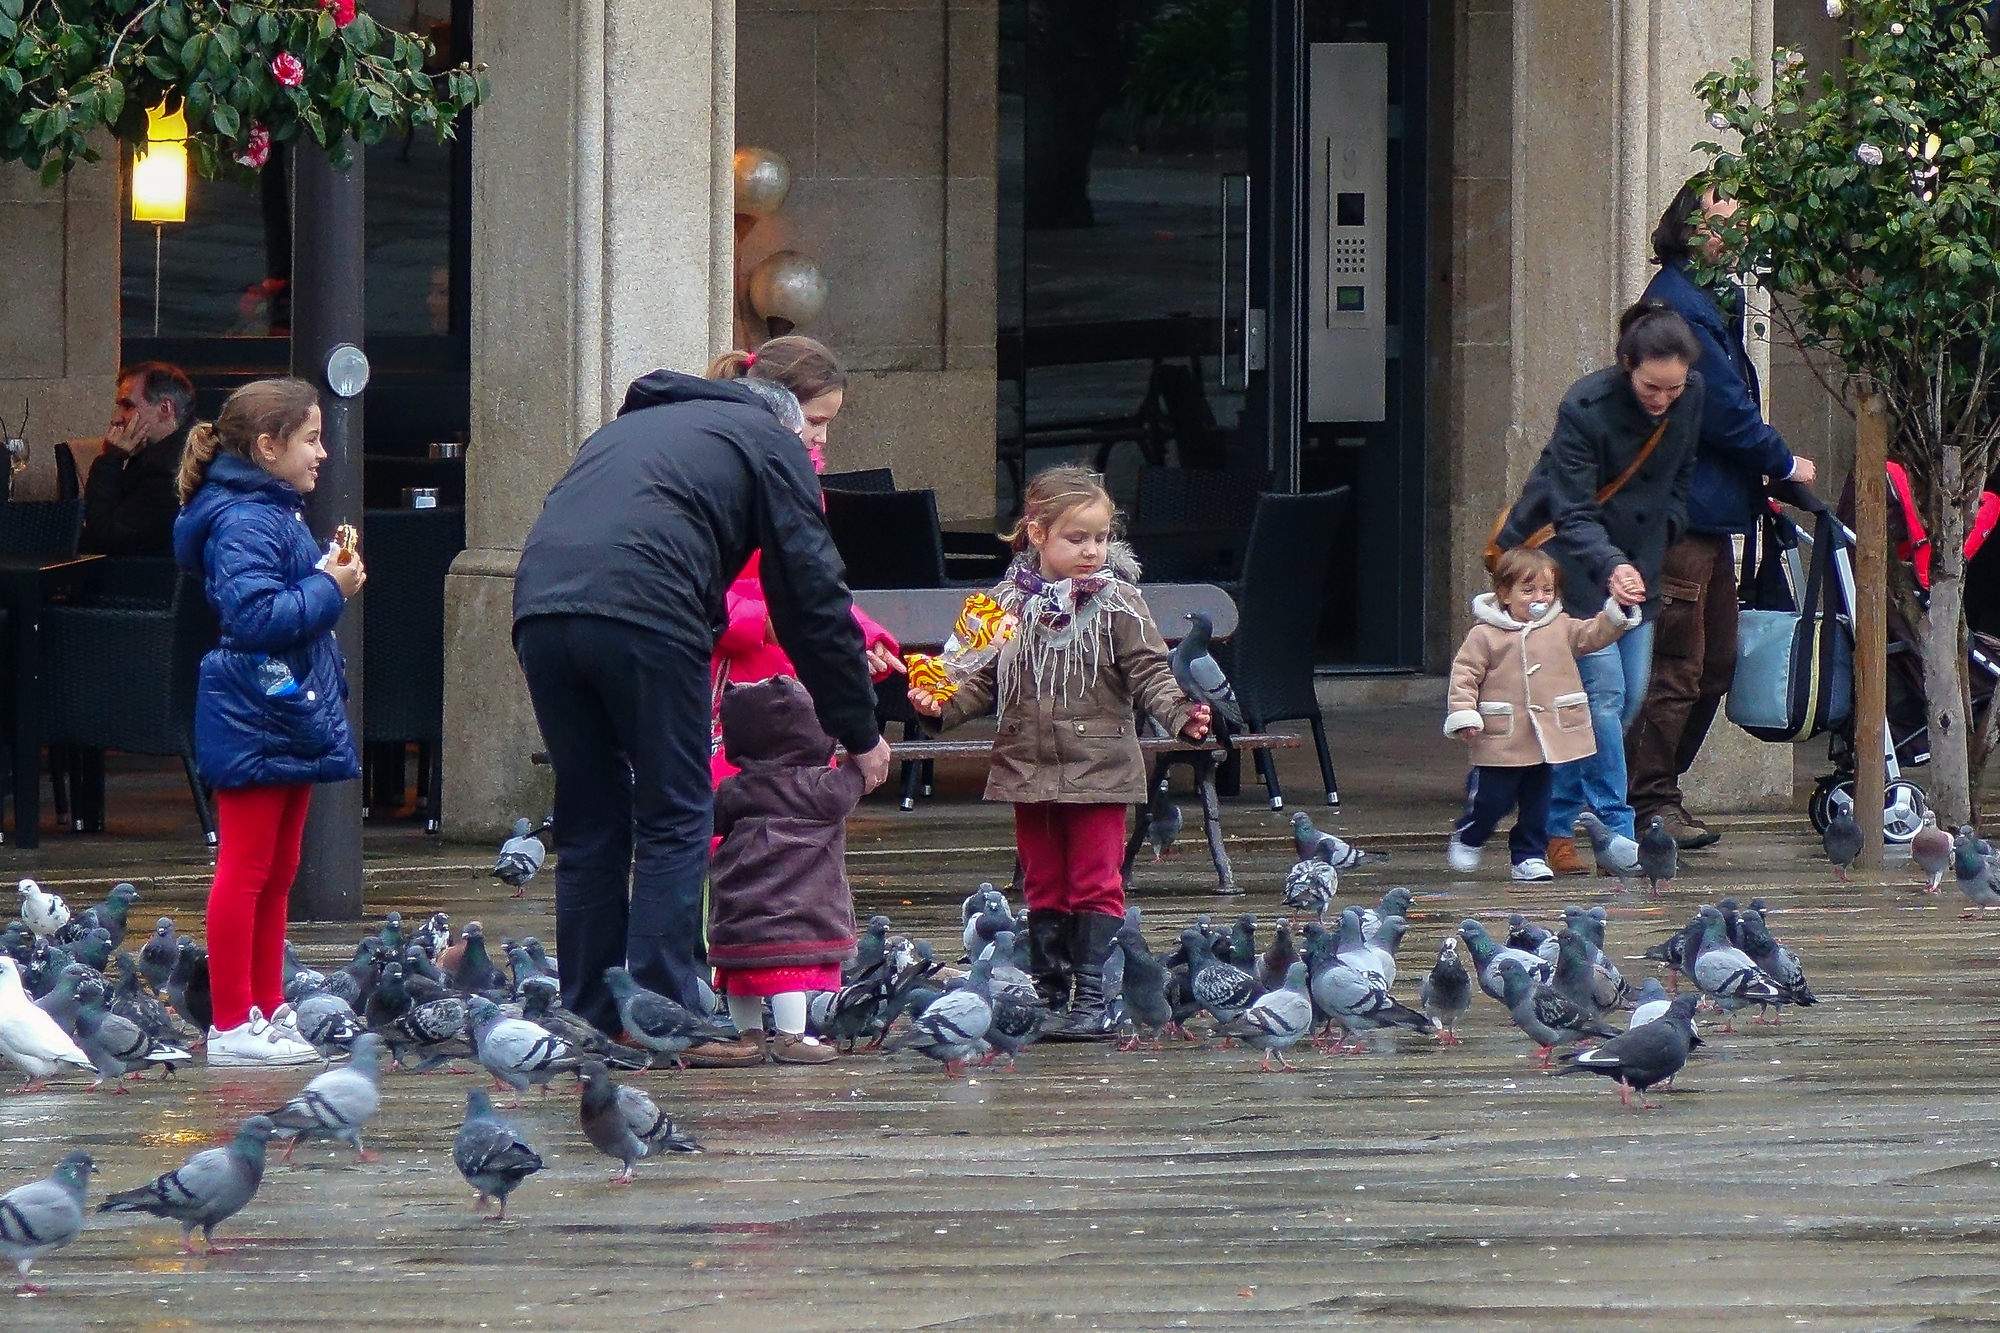
landscape, crowd, spain, espaa, galicia, pontevedra, paisajes, ggl1, gaby1, xovesphoto, sonyrx10, rx10, gphoto, gabrielcorua, xelodegalicia